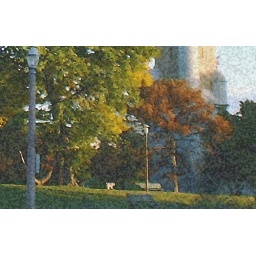
dog in water tower park